Käthe Kollwitz

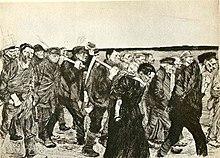
"The March of the Weavers in Berlin"

Between the births of her sons – Hans in 1892 and Peter in 1896 – Kollwitz saw a performance of Gerhart Hauptmann's "The Weavers", which dramatized the oppression of the Silesian weavers in Langenbielau and their failed revolt in 1844. Kollwitz was inspired by the performance and ceased work on a series of etchings she had intended to illustrate Émile Zola's "Germinal." She produced a cycle of six works on the weavers theme, three lithographs ("Poverty", "Death", and "Conspiracy") and three etchings with aquatint and sandpaper ("March of the Weavers", "Riot", and "The End"). Not a literal illustration of the drama, nor an idealization of workers, the prints expressed the workers' misery, hope, courage, and eventually, doom.